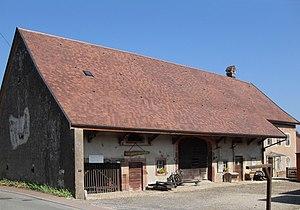
Le musée agricole à Botans
Botans est une commune française située dans le département du Territoire de Belfort en région Bourgogne-Franche-Comté.